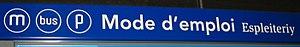
Charles de Gaulle est une station de la ligne a du métro de Rennes, située esplanade Charles de Gaulle, à l'intersection du cours des Alliés et de la rue d'Isly, dans le quartier Colombier - Champ-de-Mars à Rennes, préfecture de la région Bretagne. Elle dessert notamment Les Champs Libres, les centres commerciaux Les Trois Soleils et Colombia, ce dernier sera plus directement desservi par la future station Colombier de la ligne b, les salles de spectacles Le Liberté et l'Étage et la tour de l'Éperon, le deuxième plus haut gratte-ciel de la ville.